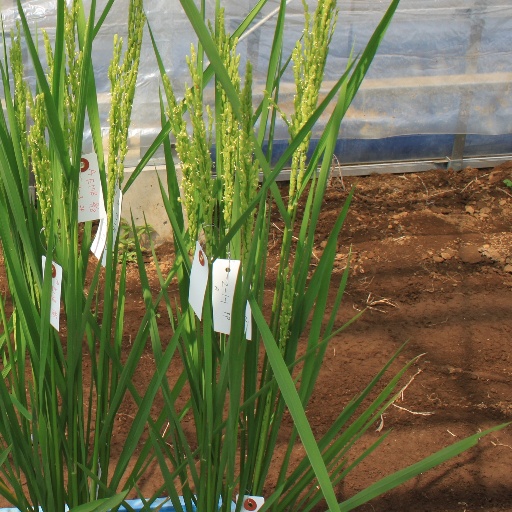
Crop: rice